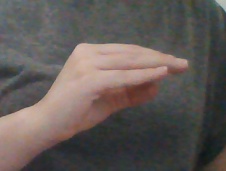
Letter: jeem